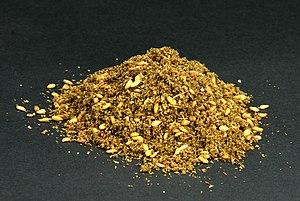
Le zaatar est un mélange d’épices du Moyen-Orient utilisé dans la cuisine levantine.